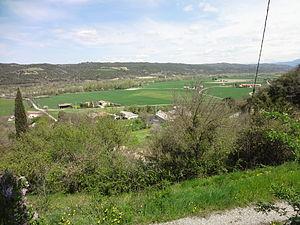
Brunet est une commune française, située dans le département des Alpes-de-Haute-Provence en région Provence-Alpes-Côte d'Azur.